Tudor London

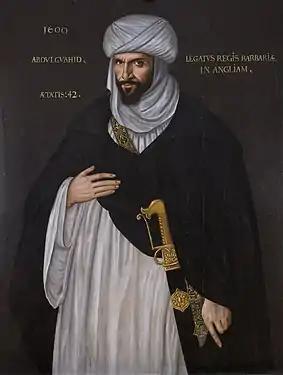
The Moroccan ambassador Abd el-Ouahed ben Messaoud, depicted by an unknown painter in the year of his visit to London

Immigrants arrived in London not just from all over England and Wales, but from abroad as well. In 1563, the total of foreigners in London was estimated at 4,543, by 1568 it was 9,302 and by 1583 there was 5,141. Nearly 25% of foreigners lived in villages outside London, inside the city. French hatters stayed in Southwark, silk-weavers in Shoreditch and Spitalfields; whereas Dutch printers based themselves in Clerkenwell. Protestants came to London fleeing persecution in Catholic countries such as Spain, France, and Holland. In 1550, the chapel at St. Anthony's Hospital was converted into a French church, and the chapel at Austin Friars into a Dutch church, given special licence to operate outside of the conventions of the Church in England. This period also saw the first-known large-scale migration to London from Ireland. Irish migrants often settled in Wapping and St. Giles-in-the-Fields. Since they were mostly Catholic, they were not welcomed by the Protestant Elizabeth I, who in 1593 banned Irish migrants unless they were homeowners, domestic servants, lawyers, or university students. Although Jews had been banned from England in the 13th century, there was a small community of 80-90 Portuguese Jews living in London during the reign of Elizabeth I.